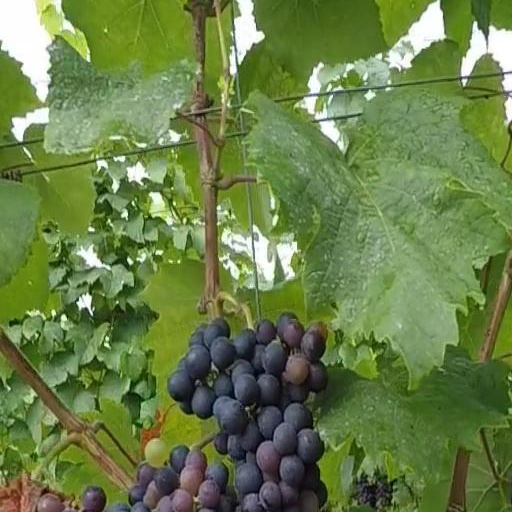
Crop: grape